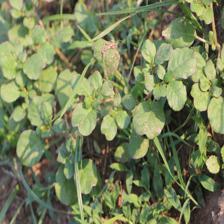
Label: BroadLeafWeed